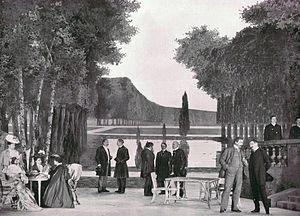
Les affaires sont les affaires est une comédie en trois actes et en prose de l’écrivain français Octave Mirbeau.